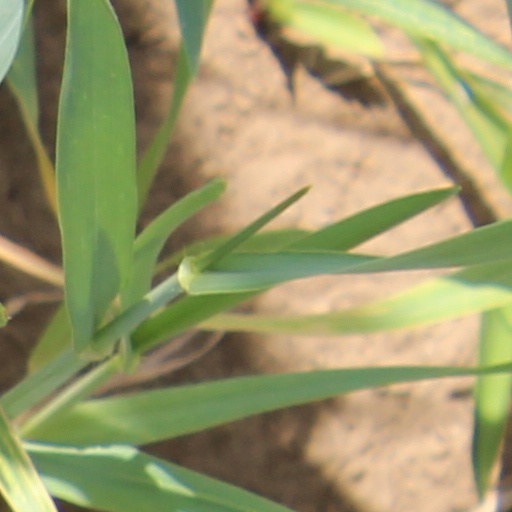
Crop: wheat